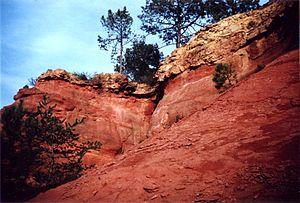
L'ocre rouge est une argile ocreuse rougeâtre. C'est une terre argileuse et siliceuse, colorée par des oxydes de fer rouges.